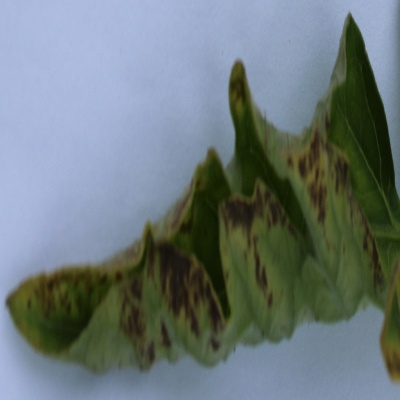
Crop: Tomato
Condition: leaf curl